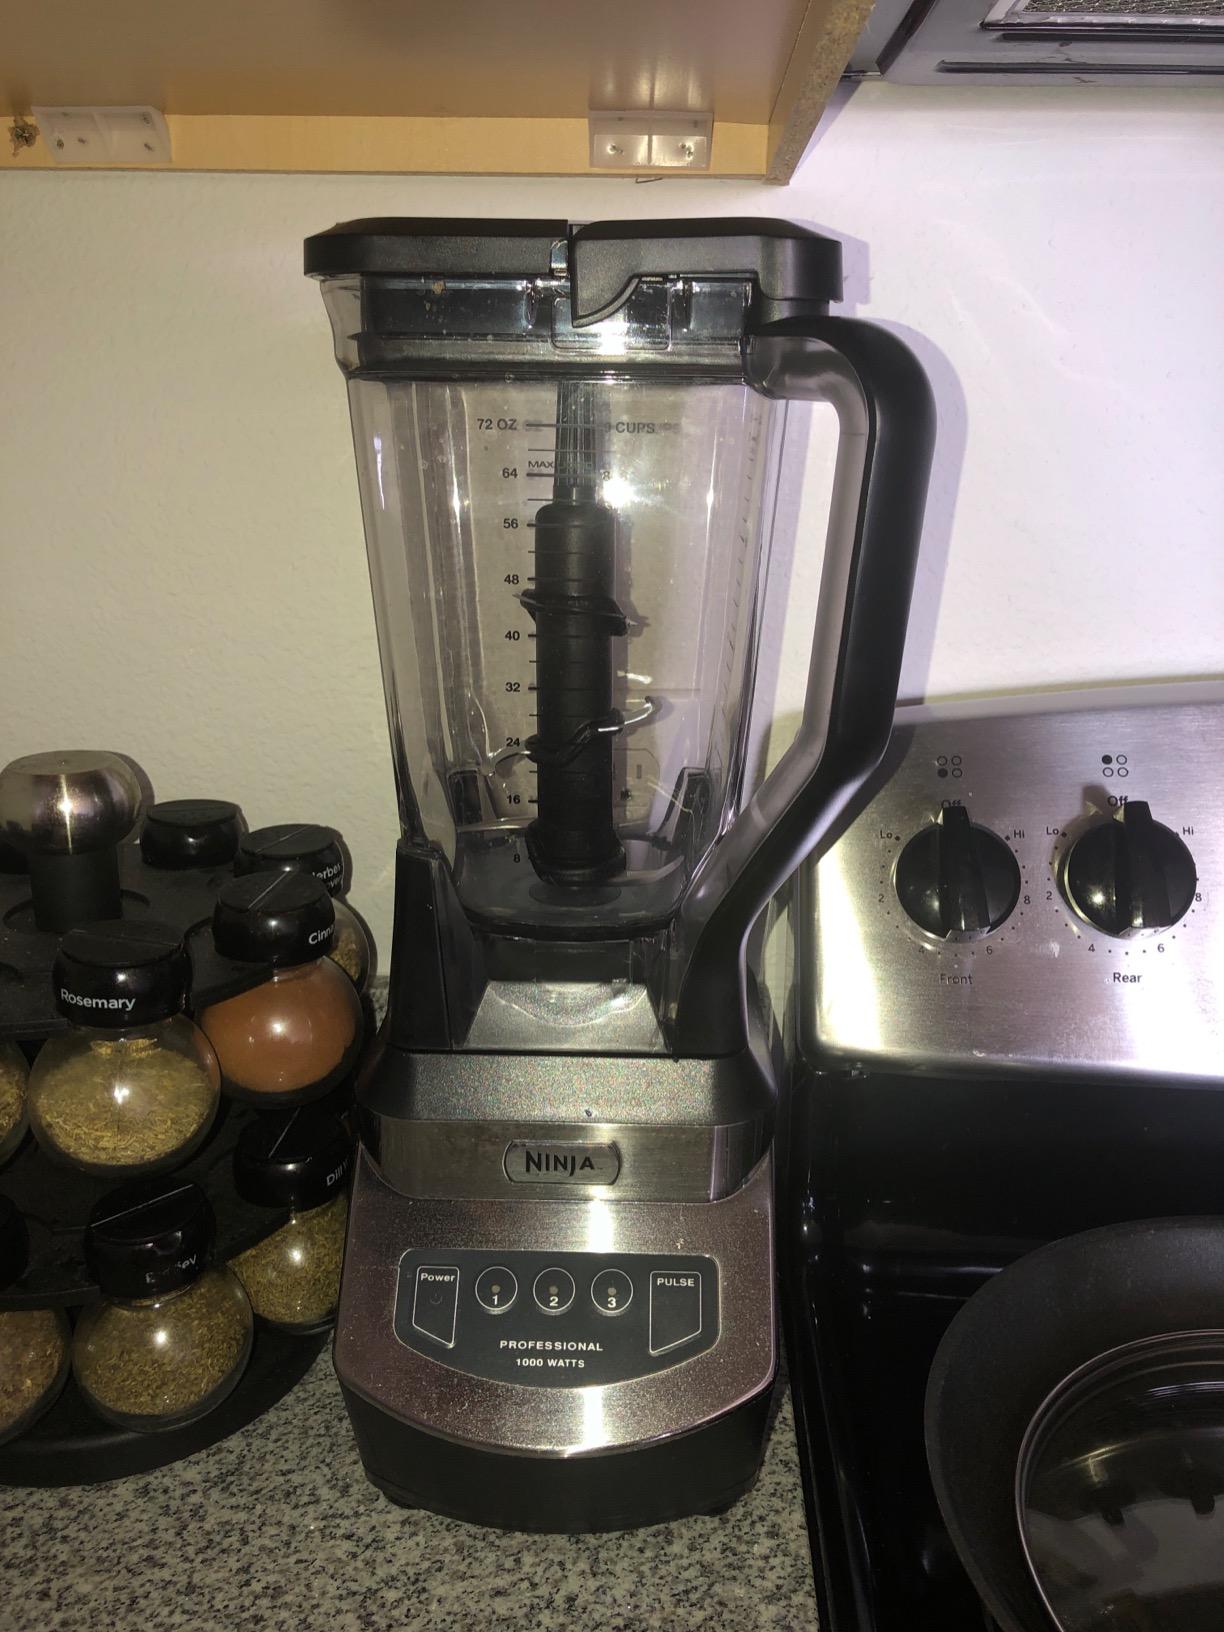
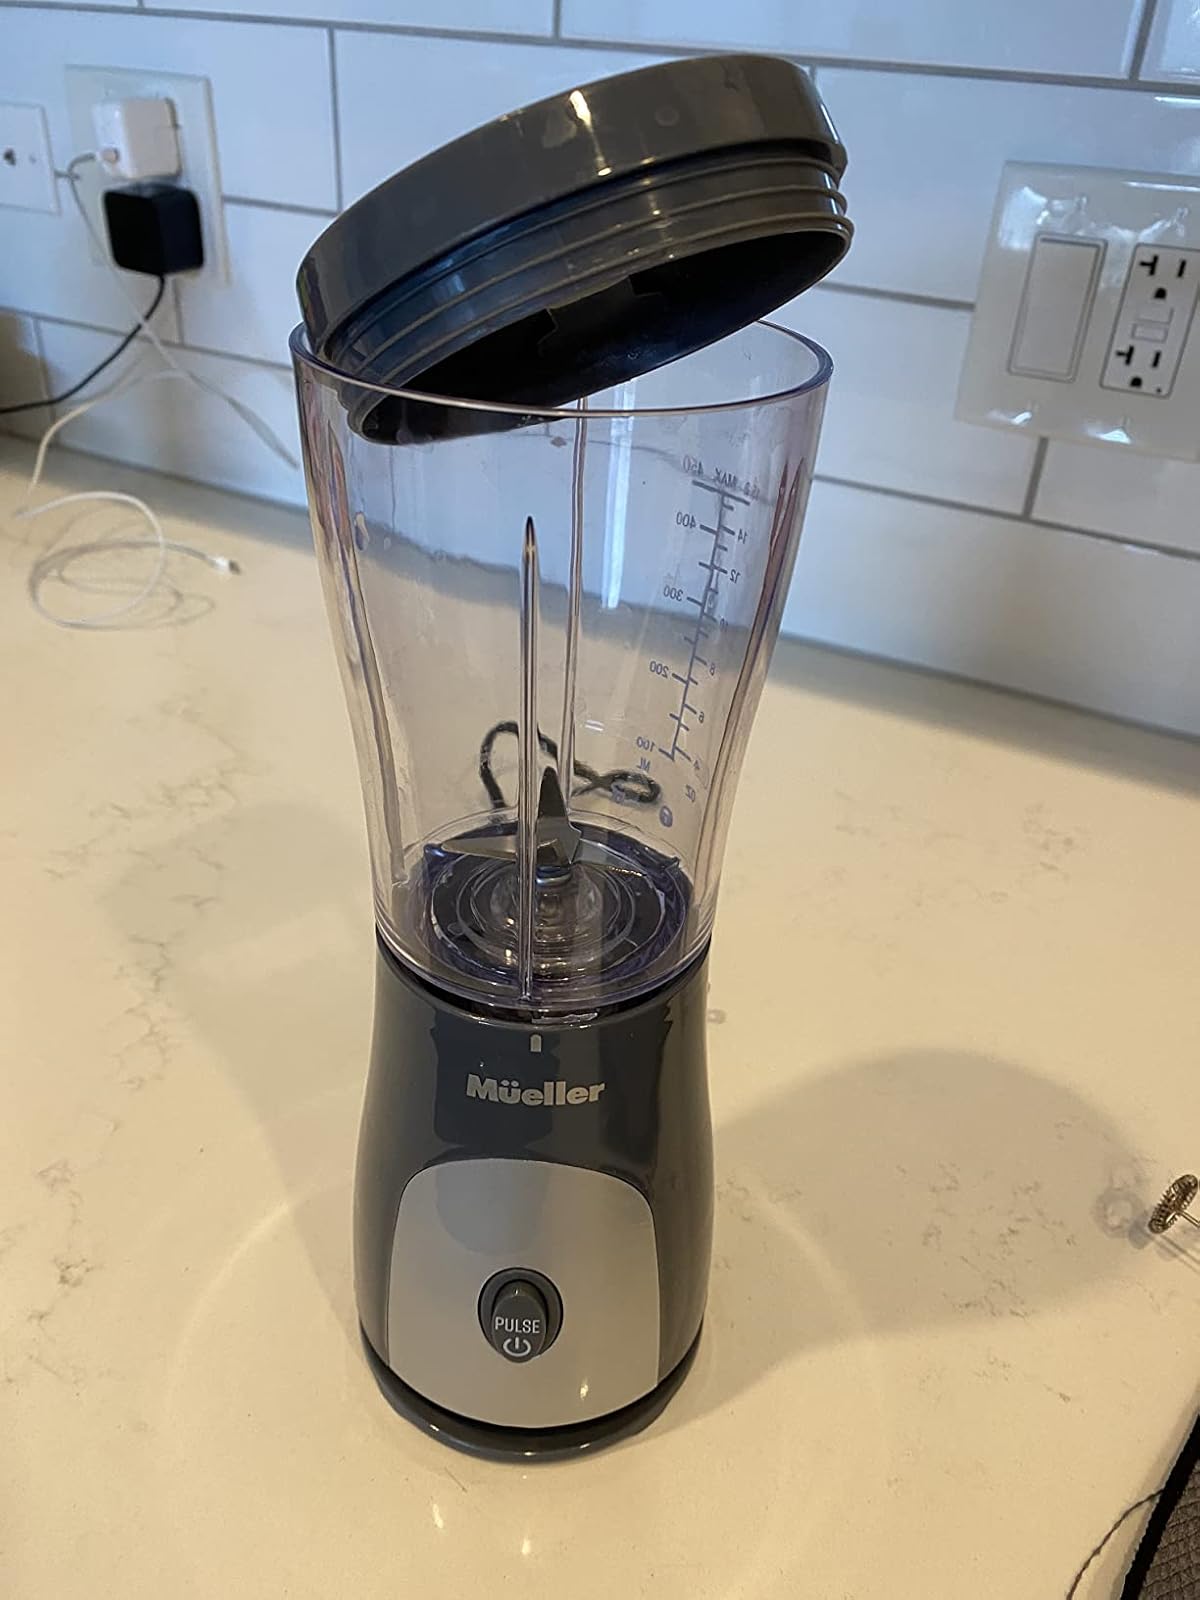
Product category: items_blender
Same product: no